Answer in natural language. Is light blue colour dresser birkeland (highlighted by a red box) further away or in front of Doorway (highlighted by a blue box)? Choose between the following options: in front or further away
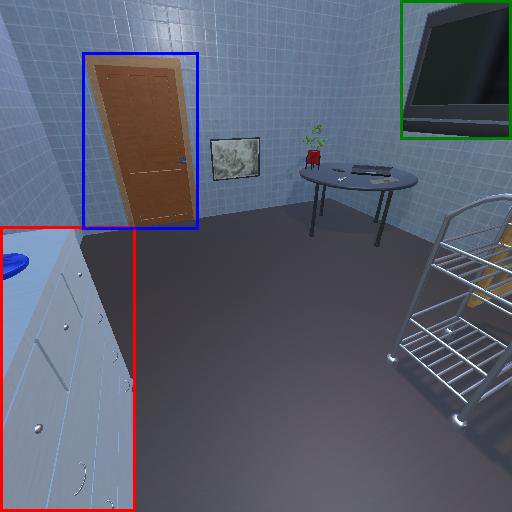
<answer>in front</answer>